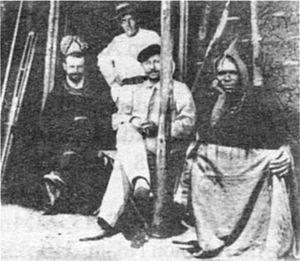
Eugen Zintgraff, né le 16 janvier 1858 à Düsseldorf et mort le 4 décembre 1897 à Tenerife, est un explorateur allemand de l'Afrique.
L'histoire coloniale du Cameroun s'étale sur la période allant de 1884, date des premières signatures des traités allemands à Douala, jusqu'en 1960 avec l'indépendance du pays.
Bali est une commune du Cameroun située dans la région du Nord-Ouest et dans le département du Mezam, à l'ouest de Bamenda.